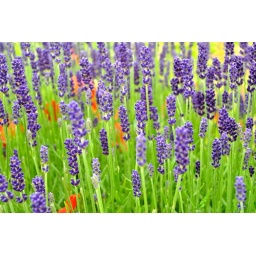
Lavender field at Purple Haze bed and breakfast, near Seattle